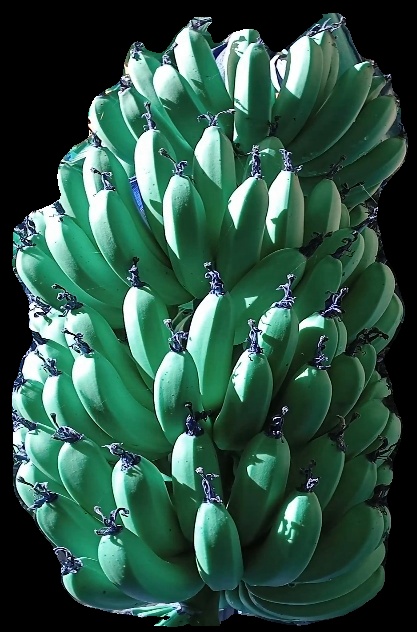
Variety: pachbale
Grade: grade1